Question: Please indicate a possible affordance area of the book that can be used for holding
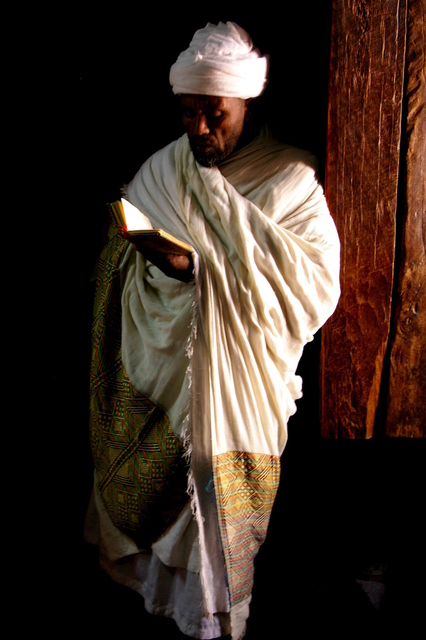
Answer: [100.5, 170.5, 221.5, 287.5]